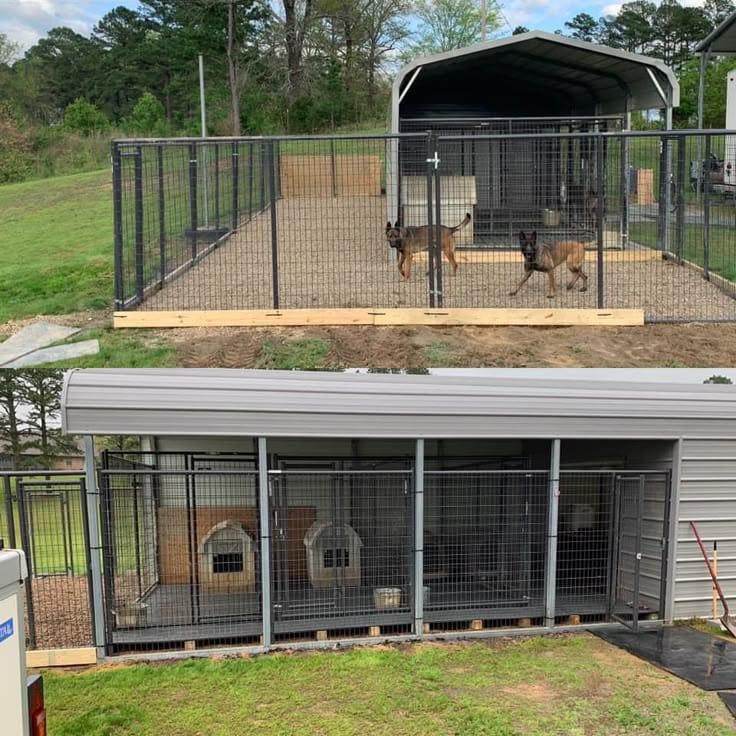
Mbwa ambao wanafugwa nyumbani wakiwa kwenye banda kubwa  lililotengenezwa kwa kutumia malighafi za chuma, ili kuhakikisha hakuna mtu mbaya anaeweza kuwafikia na kuwadhuru hasa wakati wa usiku.